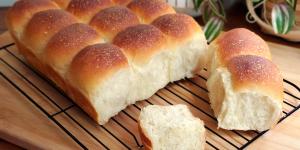
pan chancay